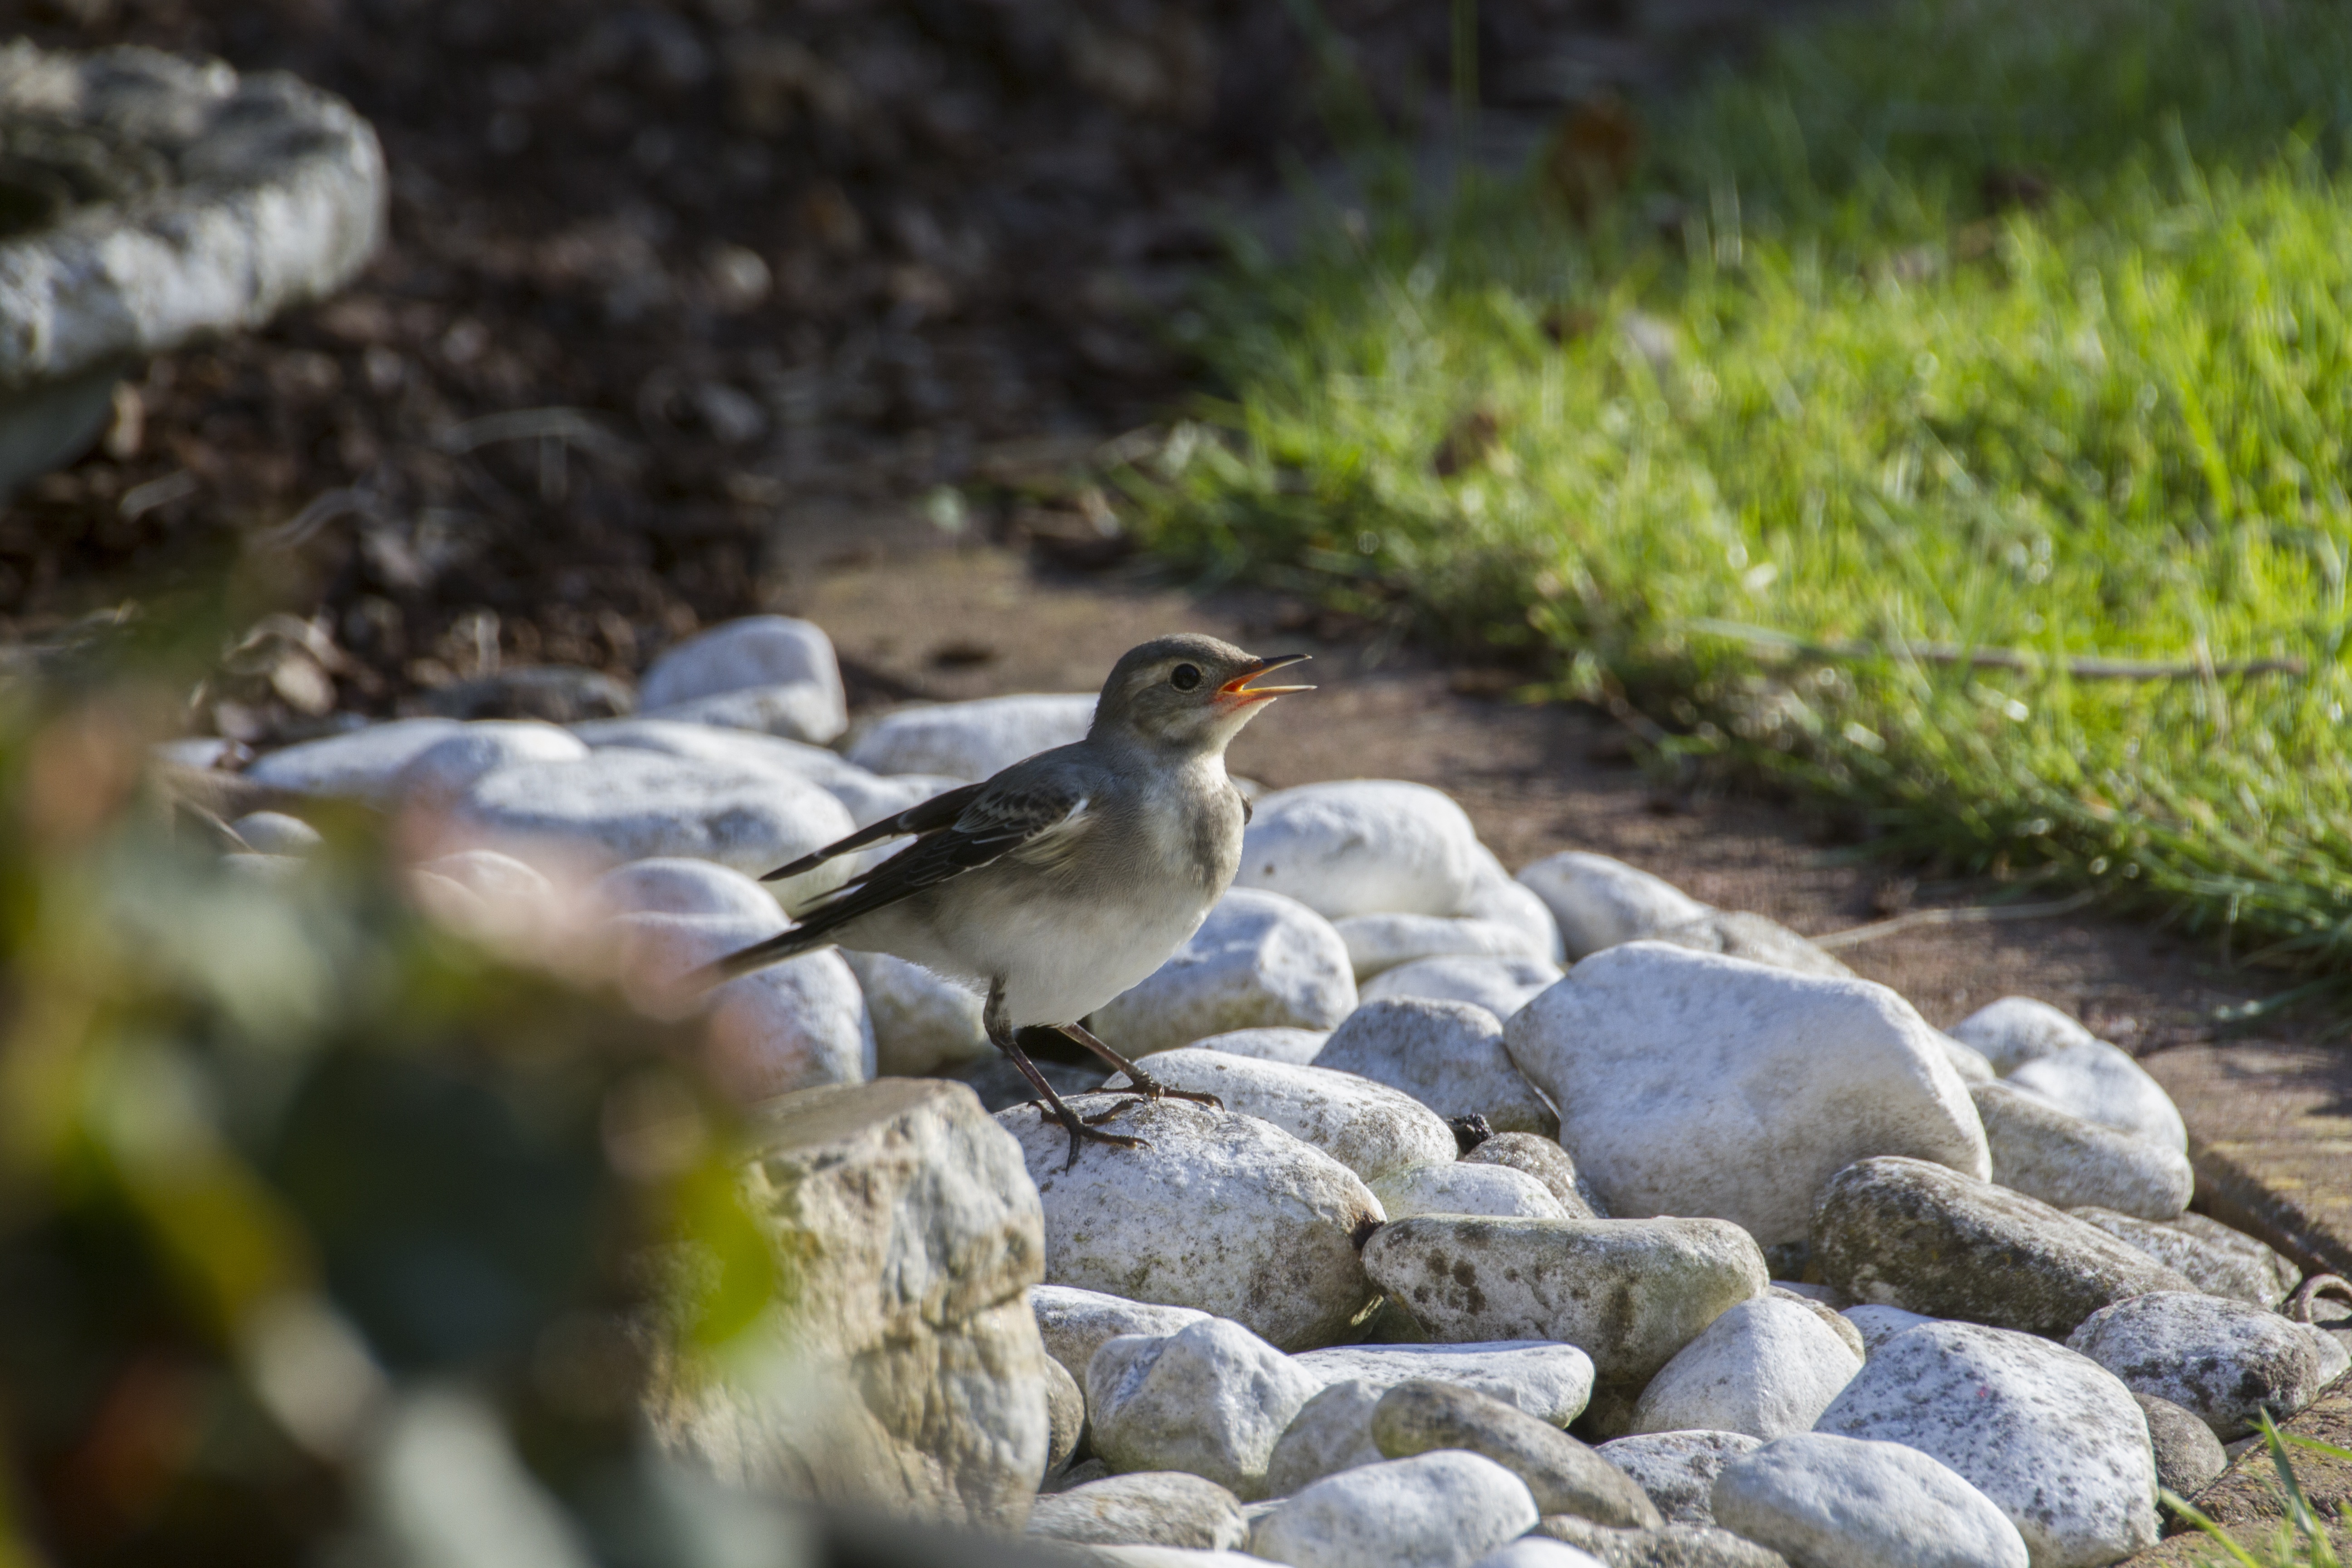
nature, bird, wildlife, beak, fauna, vertebrate, sparrow, house sparrow, bird bath, old world flycatcher, perching bird, cinclidae